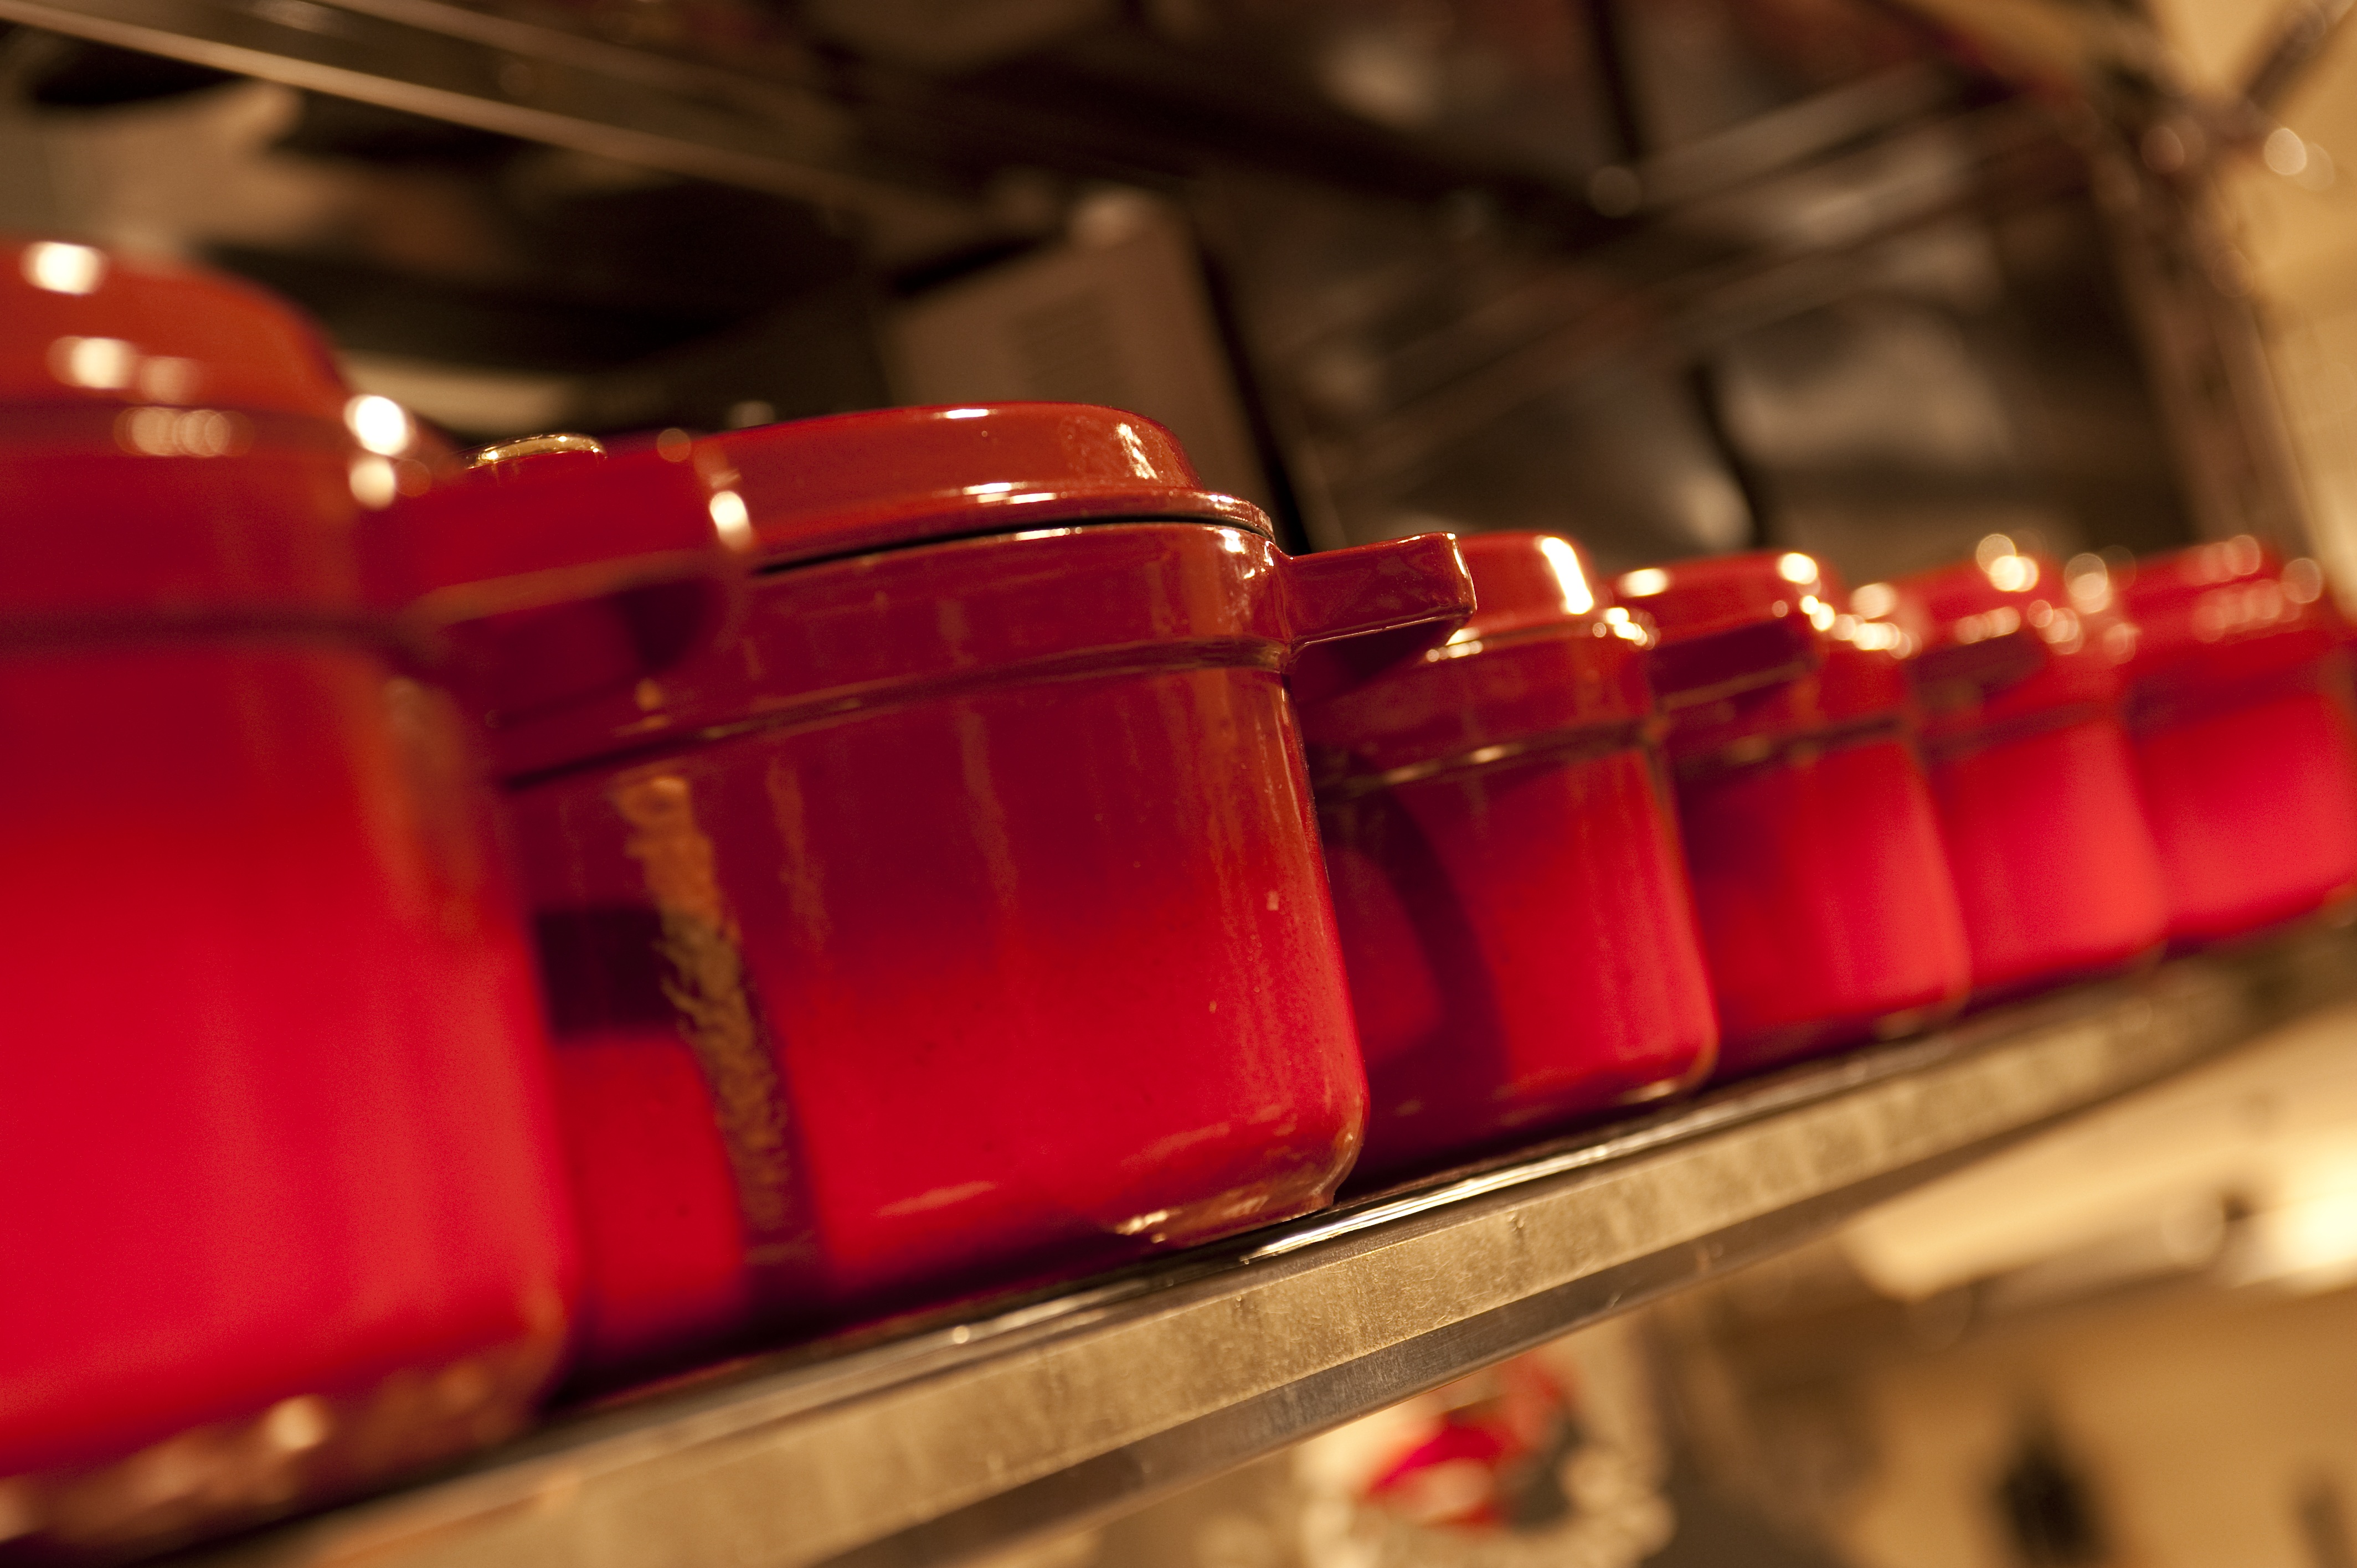
wine, restaurant, pot, red, cooking, color, drink, christmas, cuisine, red pot